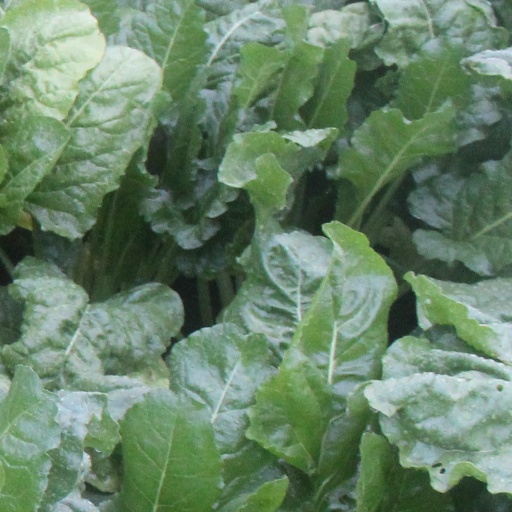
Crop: sugar beet